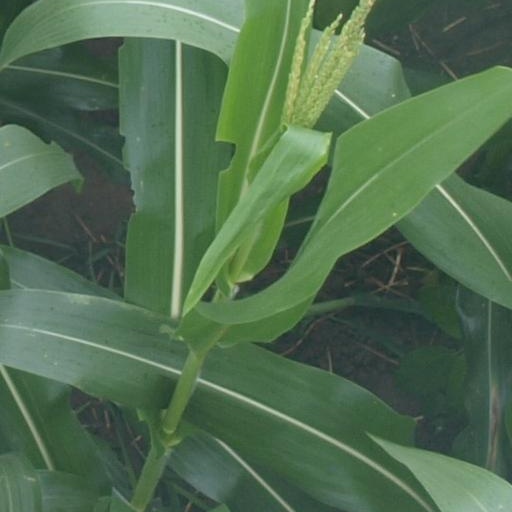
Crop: maize; corn